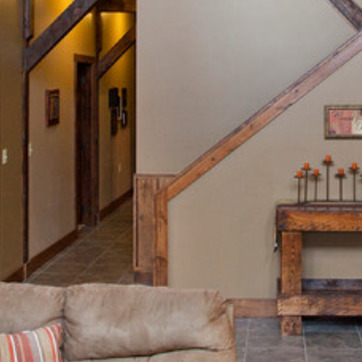
Material: wood